Wolferton railway station

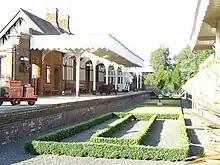
The station in 2007

The station and contents went unsold, although the vendor did manage to dispose of a stash of 450 original London and North Eastern Railway posters which had been collected by his father during the 1920s and 1930s and stored beneath a trap door in the royal waiting room. These were also offered for sale and reached £98,000 at auction.